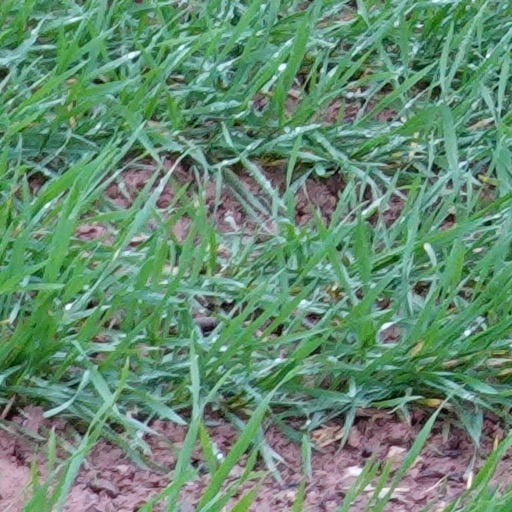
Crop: wheat